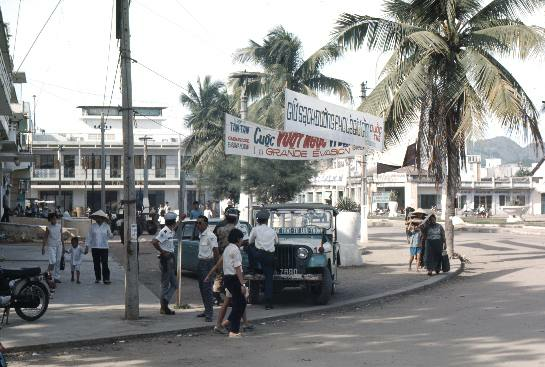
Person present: Yes